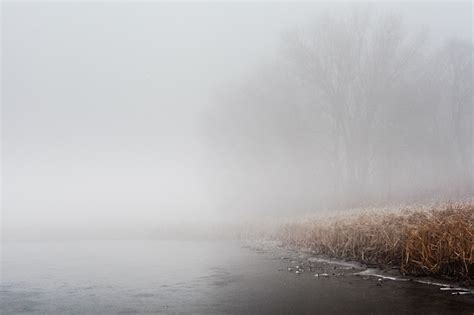
Weather: foggy or hazy